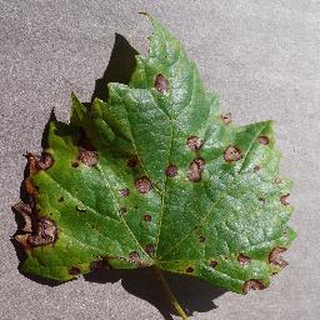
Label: grape_black_rot